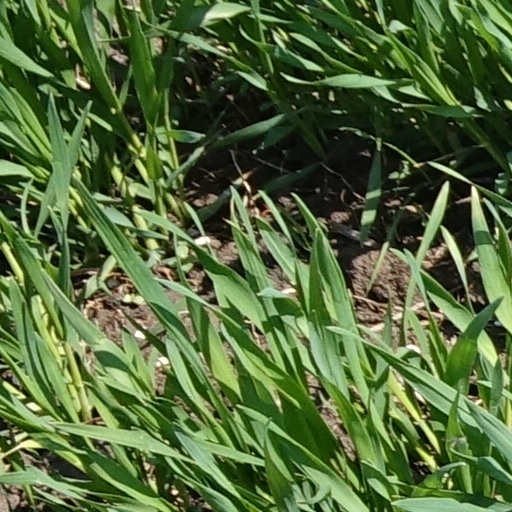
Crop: wheat